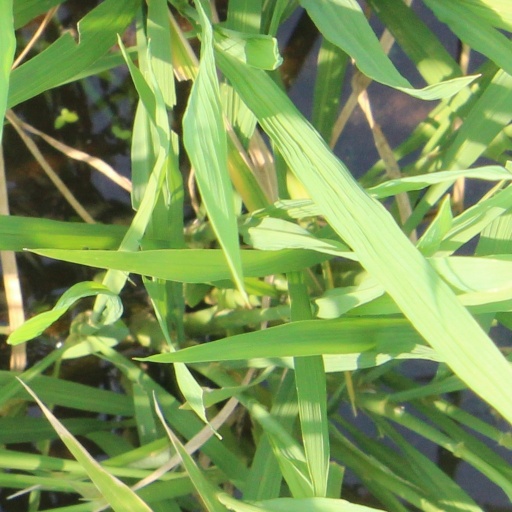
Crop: rice